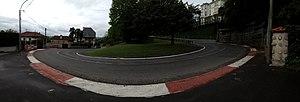
Le circuit de Pau-Ville est un circuit automobile urbain temporaire empruntant les rues de la ville de Pau. Il accueille chaque année le Grand Prix de Pau et le Grand Prix de Pau historique. Ce circuit est très original et atypique, autant par son tracé que par son environnement urbain.